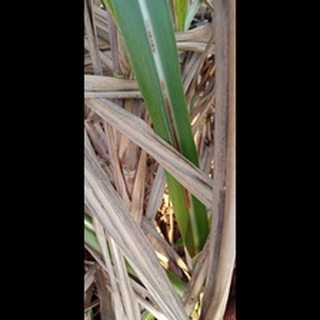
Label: sugarcane_red_rot